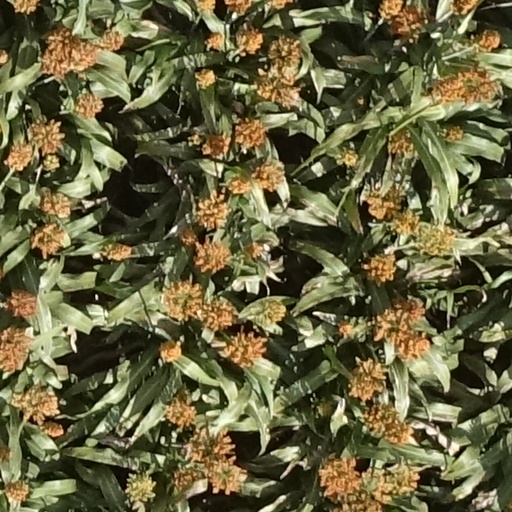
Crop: sorghum